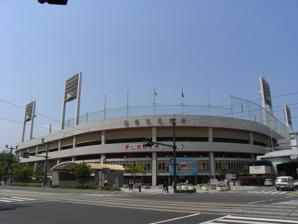
Building: Hiroshima Municipal Stadium (1957)
Country: Japan
Year built: 1957
For the current "Hiroshima Municipal Stadium", see Mazda Stadium . First Hiroshima Municipal Stadium Shodai-Shimin-Kyujo Location 5-25, Moto-machi, Naka-ku , Hiroshima Owner Hiroshima City Operator Hiroshima City Capacity 31,984 Field size Left Field - 91.4 metres (300 ft) Left-Center - 109.7 metres (360 ft) Center Field - 115.8 metres (380 ft) Right-Center - 109.7 metres (360 ft) Right Field - 91.4 metres (300 ft) Surface Grass Construction Broke ground January 22, 1957 Opened July 20, 1957 Closed September 1, 2010 Construction cost 256 million Yen Tenants Hiroshima Toyo Carp ( NPB ) (1957-2008) First Hiroshima Municipal Stadium ( 初代広島市民球場 , Shodai Hiroshima Shimin Kyūjō ) was a stadium in Hiroshima, Japan .  It was primarily used for baseball , and was the home field of the Hiroshima Toyo Carp .  It opened in 1957 and held 31,984 people. It stood in the central area of Hiroshima across from the Hiroshima Peace Memorial . To replace the stadium, the new municipal stadium was completed in March 2009.  The first stadium was renamed Former Hiroshima Municipal Stadium ( 旧広島市民球場 , Kyū Hiroshima Shimin Kyūjō ) on April 1, 2009, and used for amateur baseball.  The first municipal stadium was closed on September 1, 2010. The stadium disuse bylaw was concluded by the Hiroshima municipal assembly in June 2010 and the stadium was slated for demolition. In October of the same year, stadium memorabilia was auctioned off and demolition started on November 29. It was completed on February 28, 2012, leaving only a portion of the right field stands (35m x 6m) to be preserved for future generations . Access Hiroshima Bus Center Hiroden Main Line and Ujina Line Astram Line External links 34°23′49.14″N 132°27′17.85″E / 34.3969833°N 132.4549583°E / 34.3969833; 132.4549583 v t e Hiroshima Toyo Carp Established in 1950 Formerly the Hiroshima Carp Based in Hiroshima, Hiroshima Prefecture The Franchise History Seasons Records Players Managers Ballparks Hiroshima Sogo Ground Baseball Park Hiroshima Municipal Stadium Mazda Stadium Retired numbers 3 8 15 Key personnel Owner: Hajime Matsuda Management: Matsuda family Manager: Takahiro Arai Japan Series championships (3) 1979 1980 1984 Central League championships (9) 1975 1979 1980 1984 1986 1991 2016 2017 2018 Climax Series berths (6) 2013 2014 2016 2017 2018 2023 Seasons (73) 1950s 1950 1951 1952 1953 1954 1955 1956 1957 1958 1959 1960s 1960 1961 1962 1963 1964 1965 1966 1967 1968 1969 1970s 1970 1971 1972 1973 1974 1975 1976 1977 1978 1979 1980s 1980 1981 1982 1983 1984 1985 1986 1987 1988 1989 1990s 1990 1991 1992 1993 1994 1995 1996 1997 1998 1999 2000s 2000 2001 2002 2003 2004 2005 2006 2007 2008 2009 2010s 2010 2011 2012 2013 2014 2015 2016 2017 2018 2019 2020s 2020 2021 2022 This article about a baseball venue in Japan is a stub . You can help Wikipedia by expanding it . v t e